Prince George, Duke of Kent

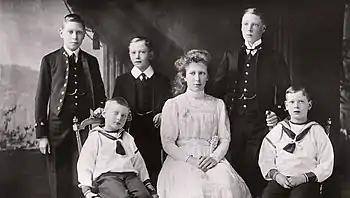
Prince George (far right) with his siblings in 1910

Prince George was born on 20 December 1902 at York Cottage on the Sandringham Estate in Norfolk, England. His father was the Prince of Wales (later King George V), the only surviving son of King Edward VII and Queen Alexandra.